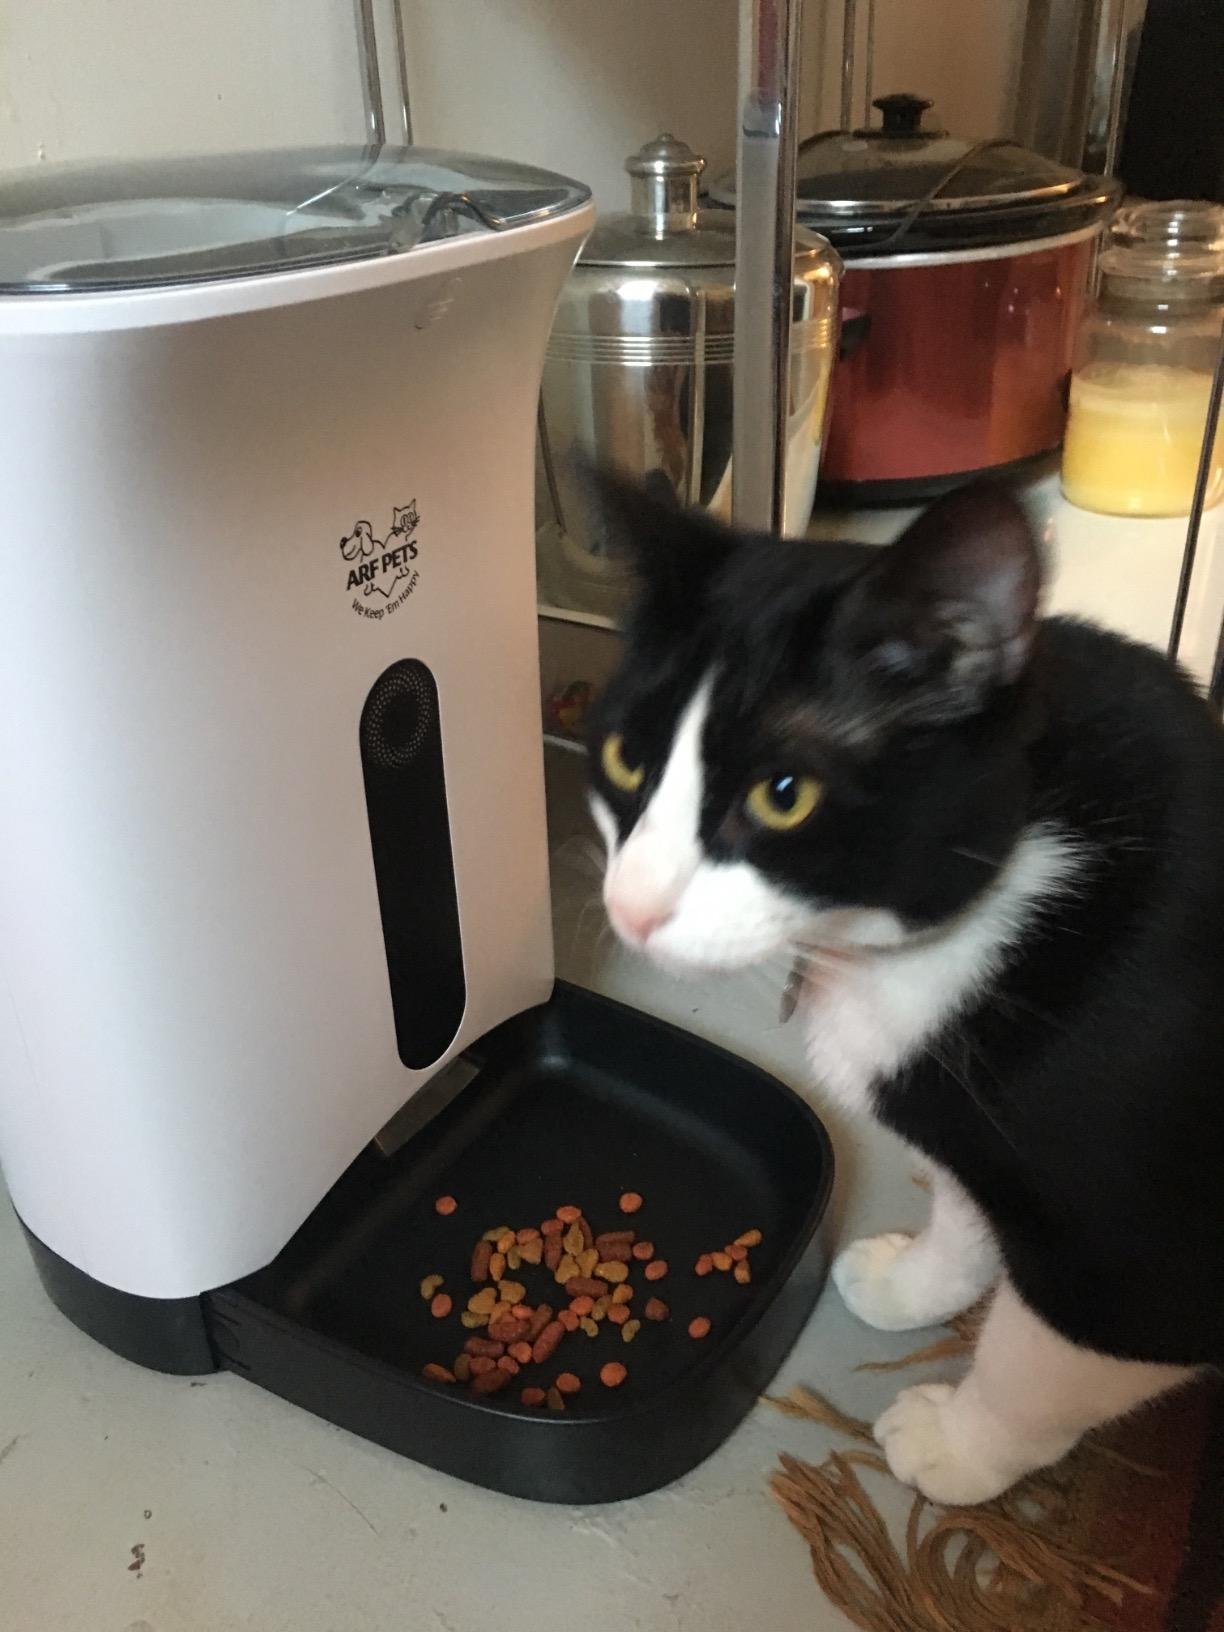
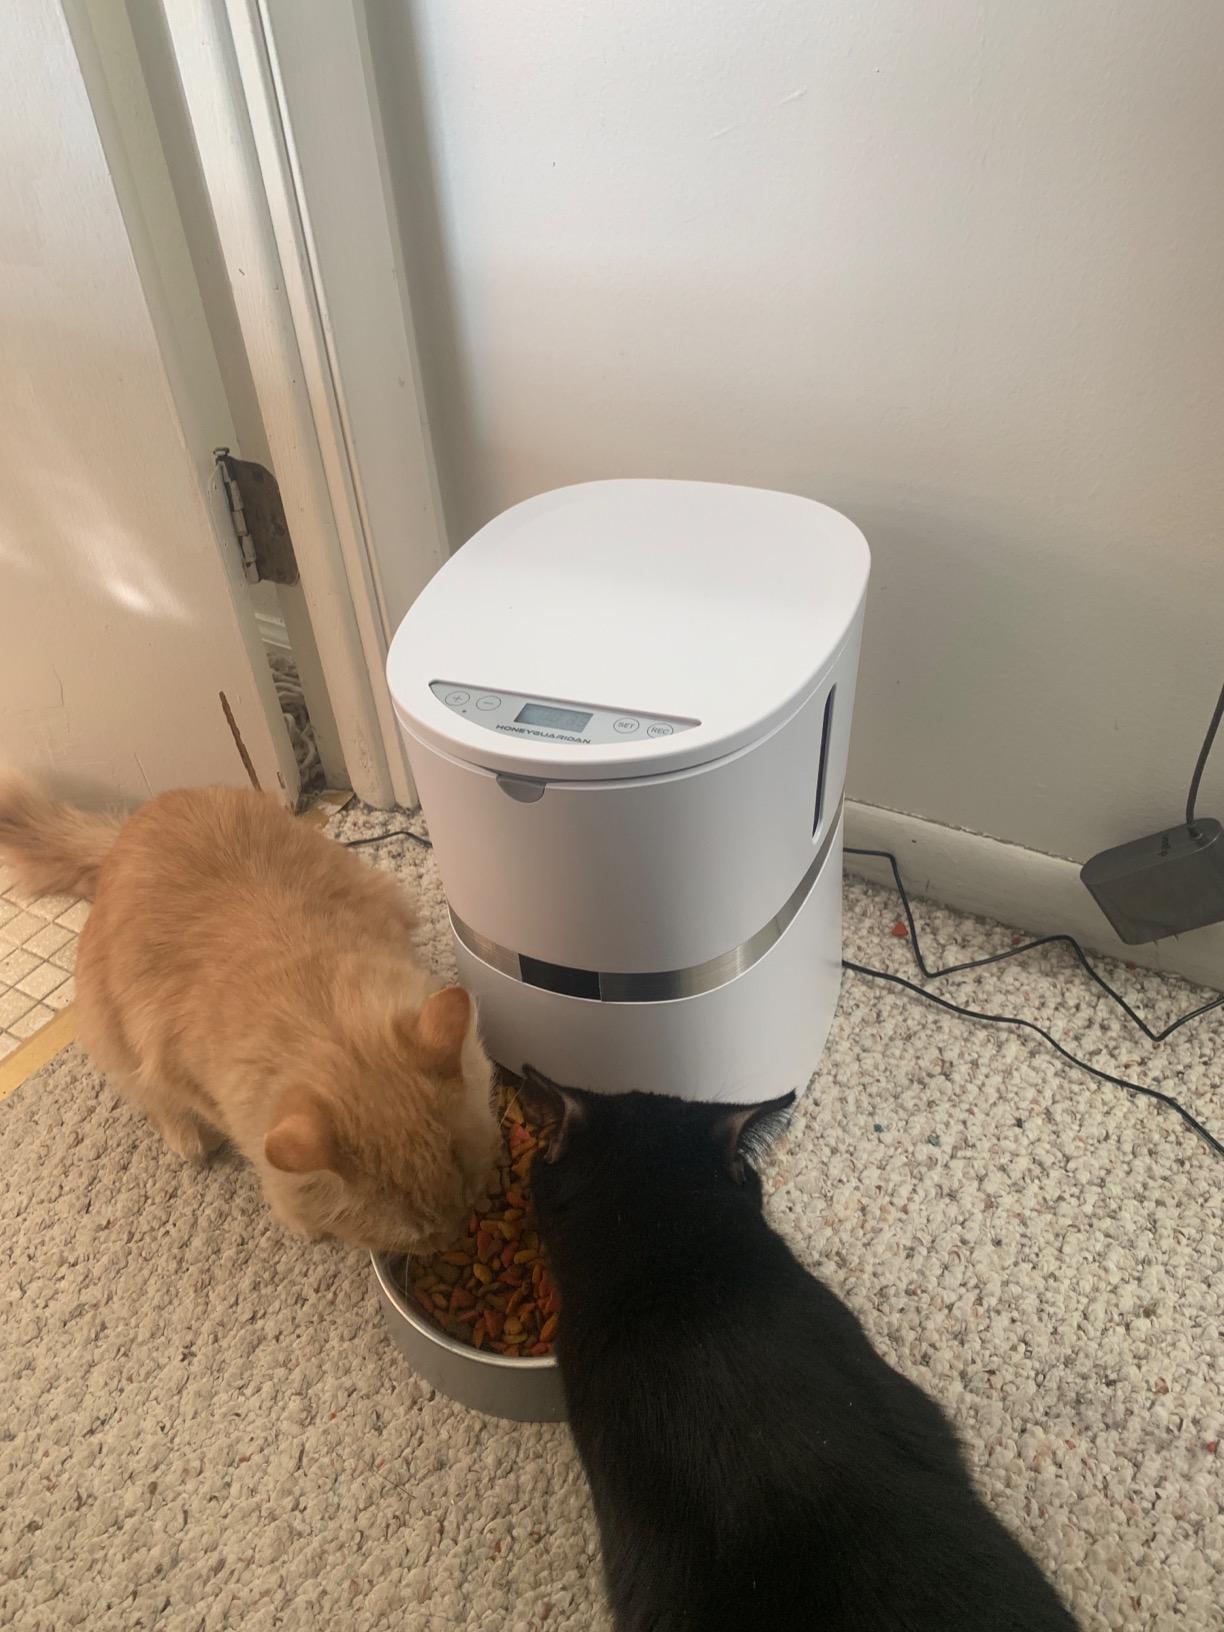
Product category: items_feeder
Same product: no